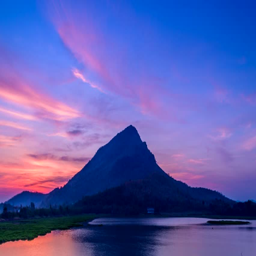
time lapse of beautiful sunrise and moving clouds over a lake .